Casper (rapper)

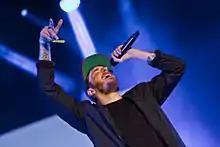
Casper at Southside Festival 2014

Casper has often been labelled as an "emo rapper", which he also uses to describe himself, stating that he was fed up of being asked about his style. His lyrics are mainly autobiographical, in particular in the song "Hin zur Sonne", describing his early life in America.